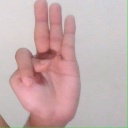
अक्षर: भ